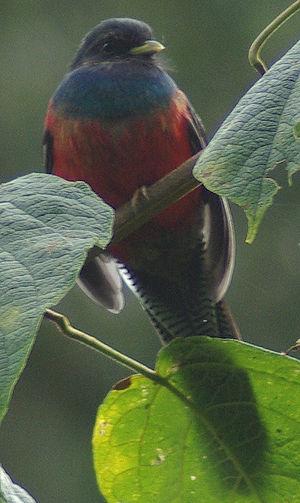
Le Trogon à queue barrée est une espèce d'oiseau de la famille des Trogonidae.